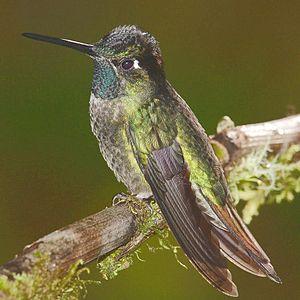
Le Colibri de Rivoli est une espèce de colibris.